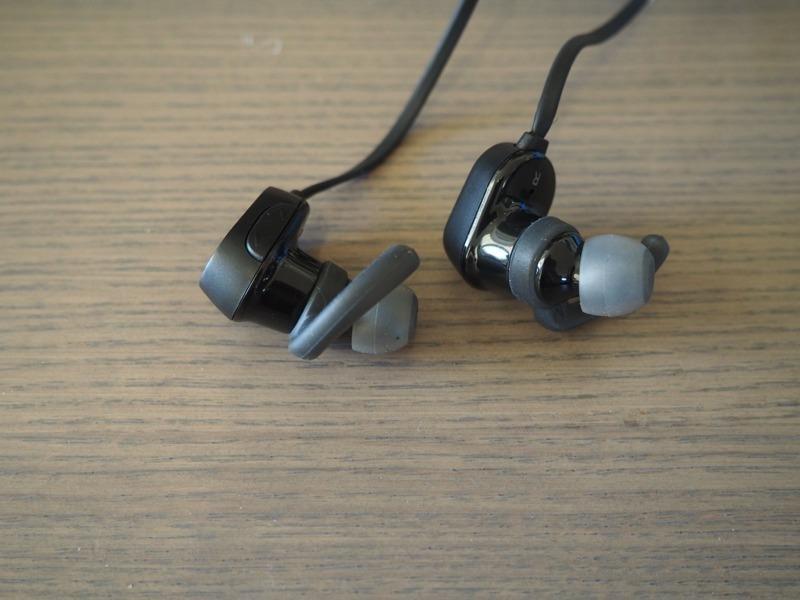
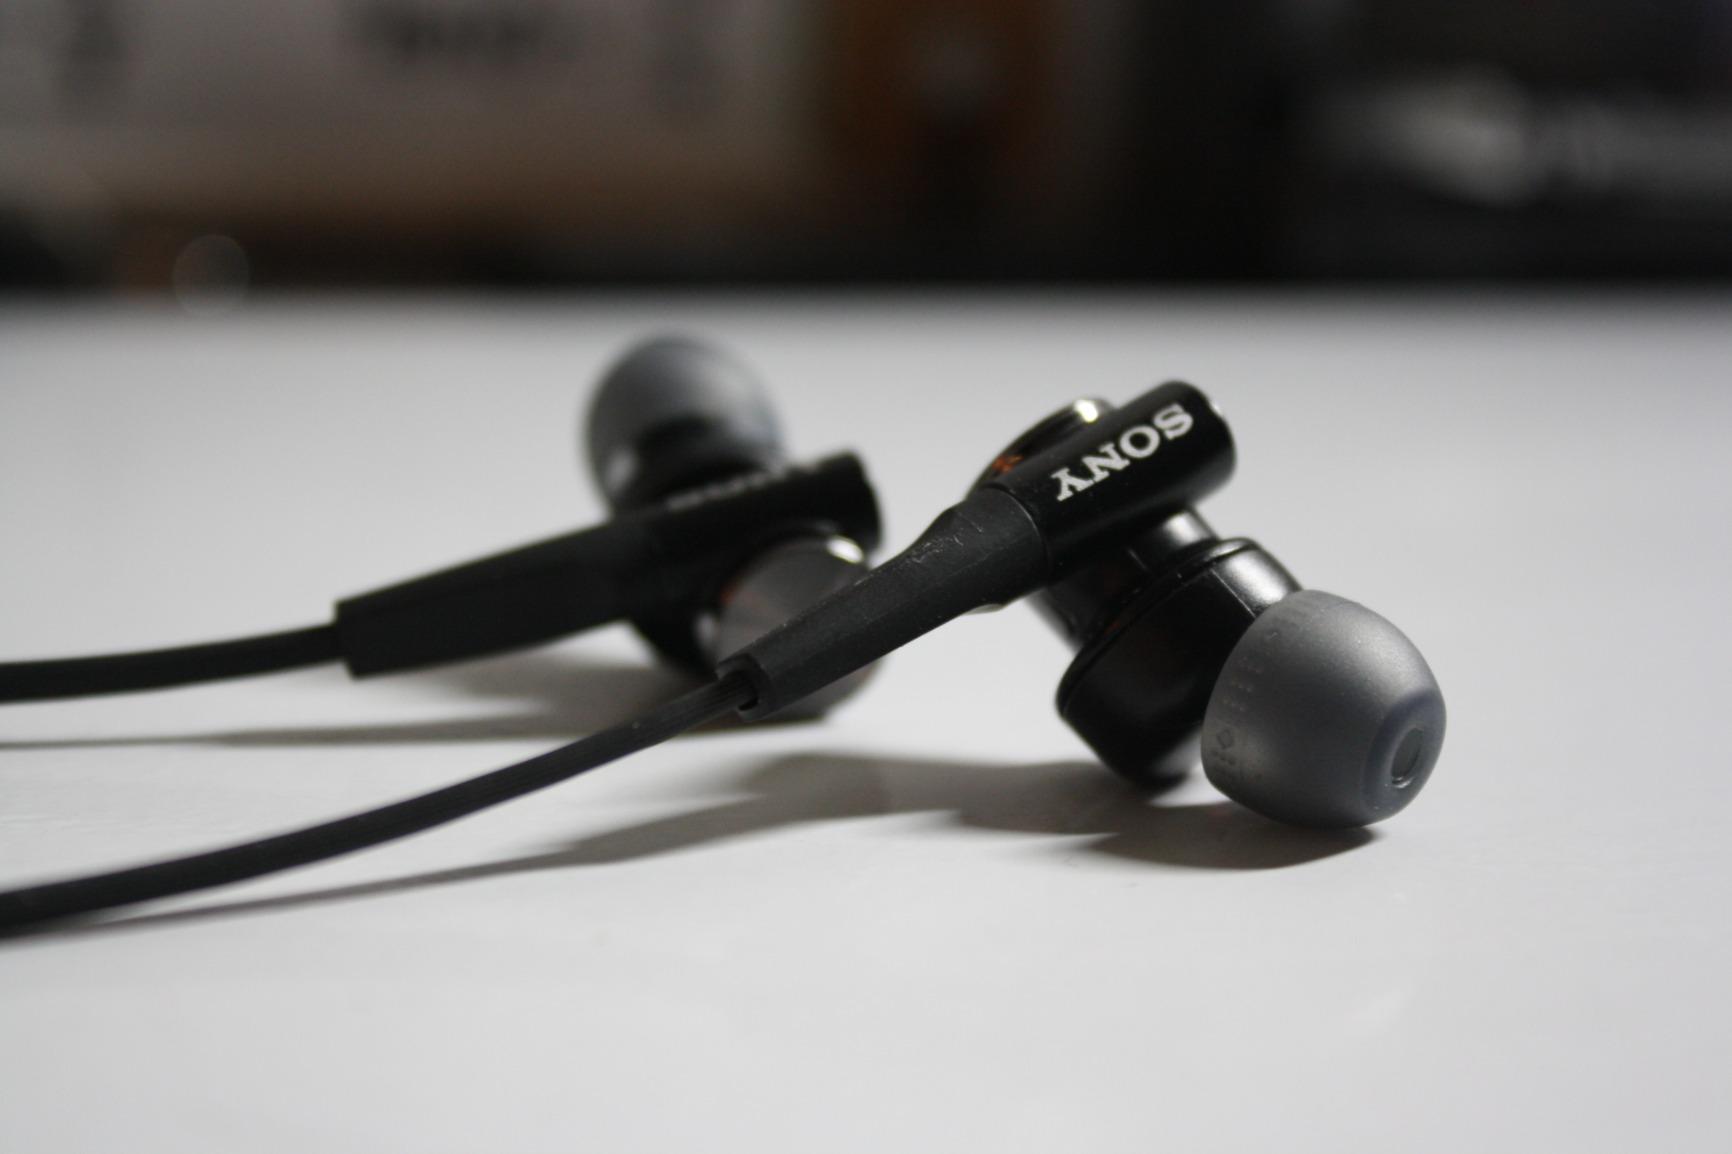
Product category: headphones
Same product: no